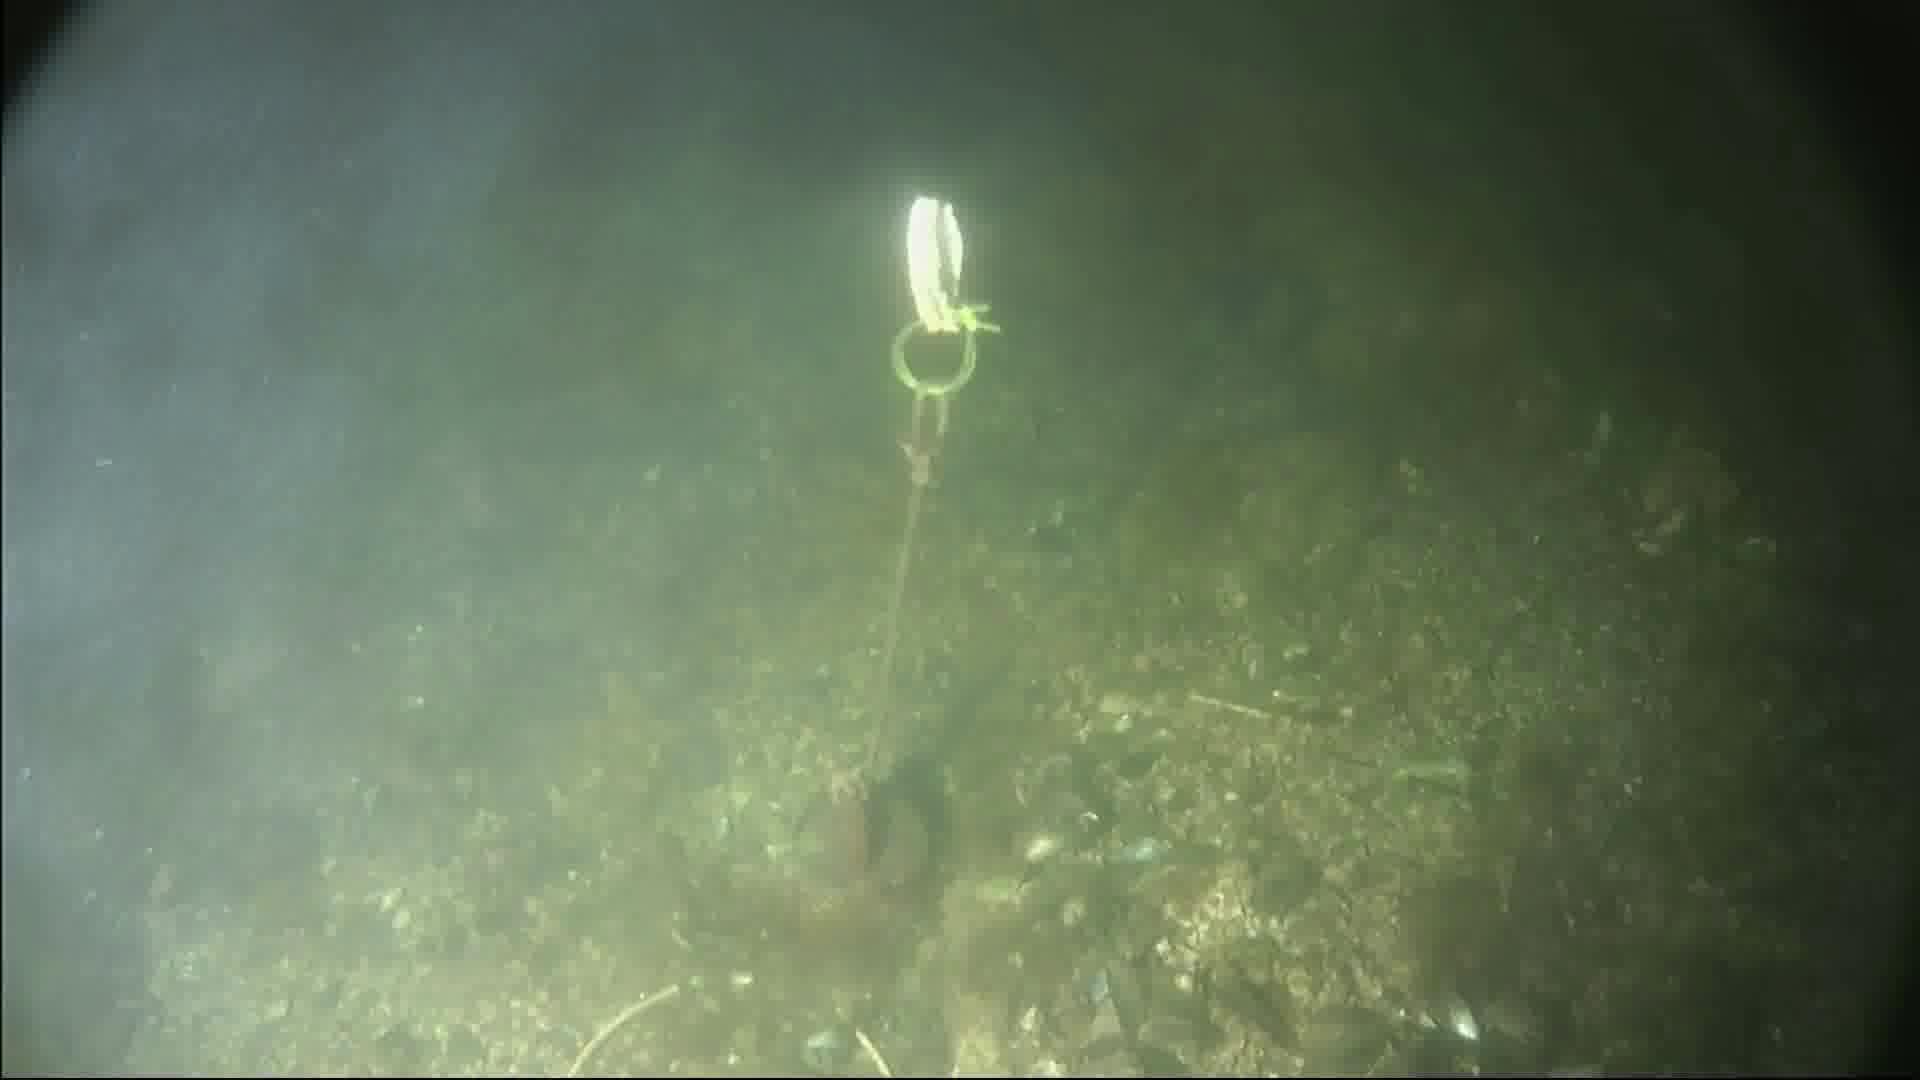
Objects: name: crab